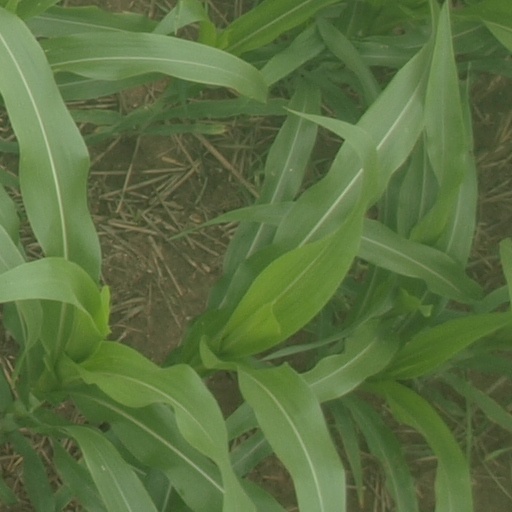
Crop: maize; corn